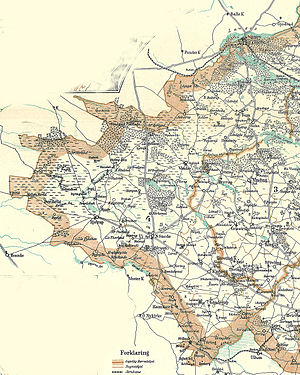
Vrads Herred
Vrads Herred omkring 1900
Kort over Vrads Herred i Skanderborg Amt omkring 1900
Vrads Herred var et herred i det tidligere Skanderborg Amt; det hed i Kong Valdemars Jordebog Wrazhøghæreth og hørte i middelalderen til Løversyssel, senere til Silkeborg Len og fra 1660 til Silkeborg Amt; Amtet blev nedlagt ved reformen af 1793, og Vrads Herred kom under Ringkøbing Amt. I 1821 blev Vrads herred overført til Århus Amt og i 1824 det i det dengang nye Skanderborg Amt.